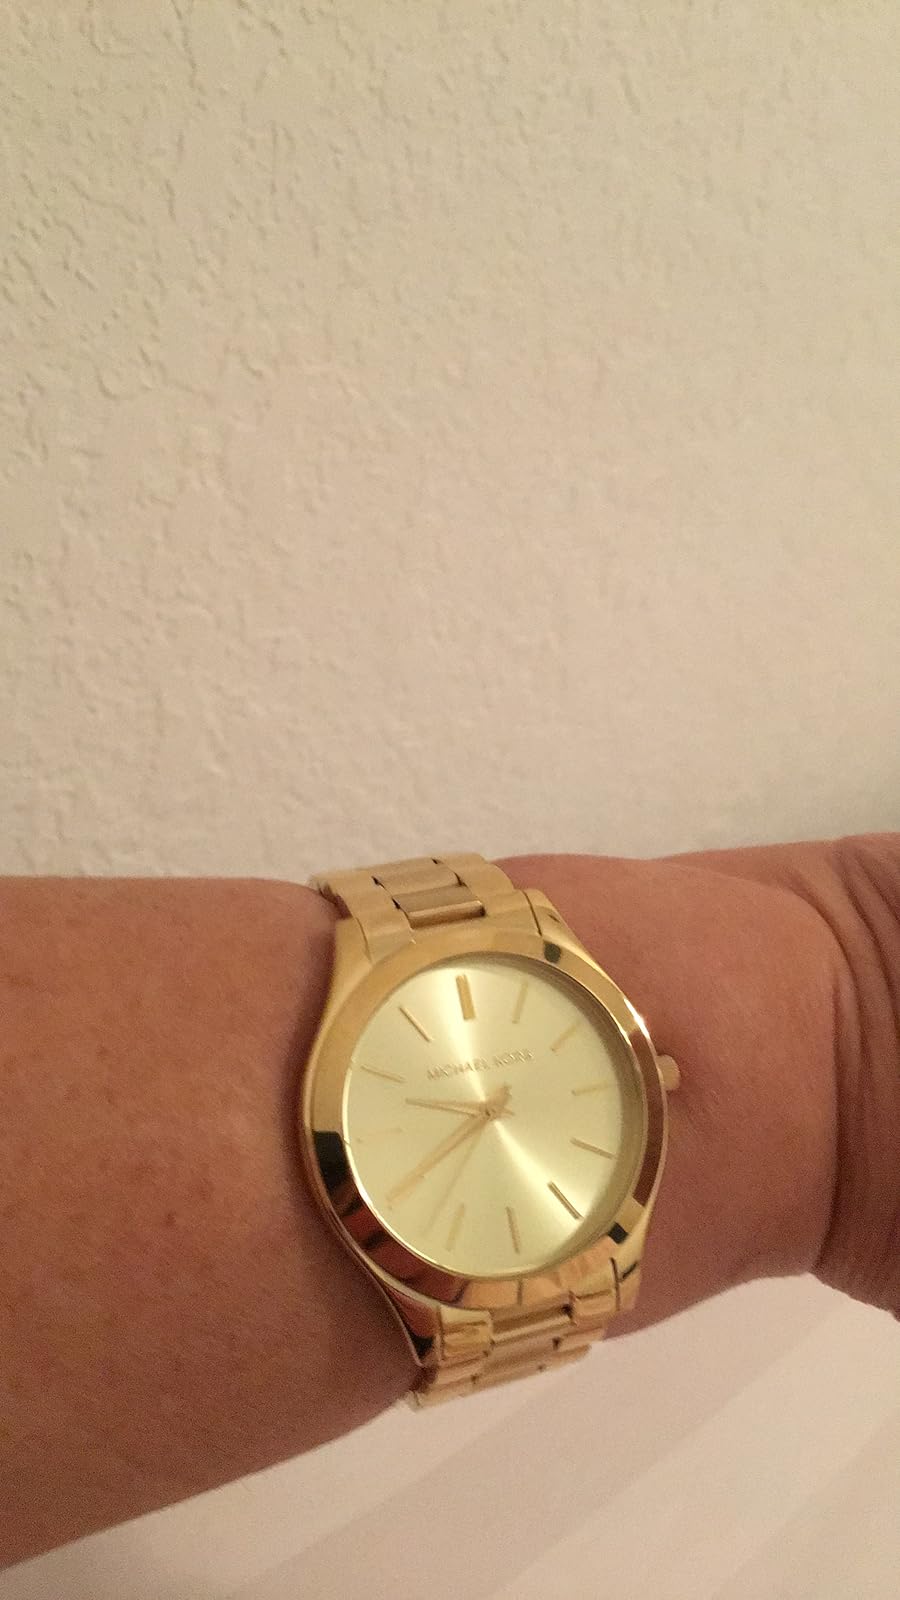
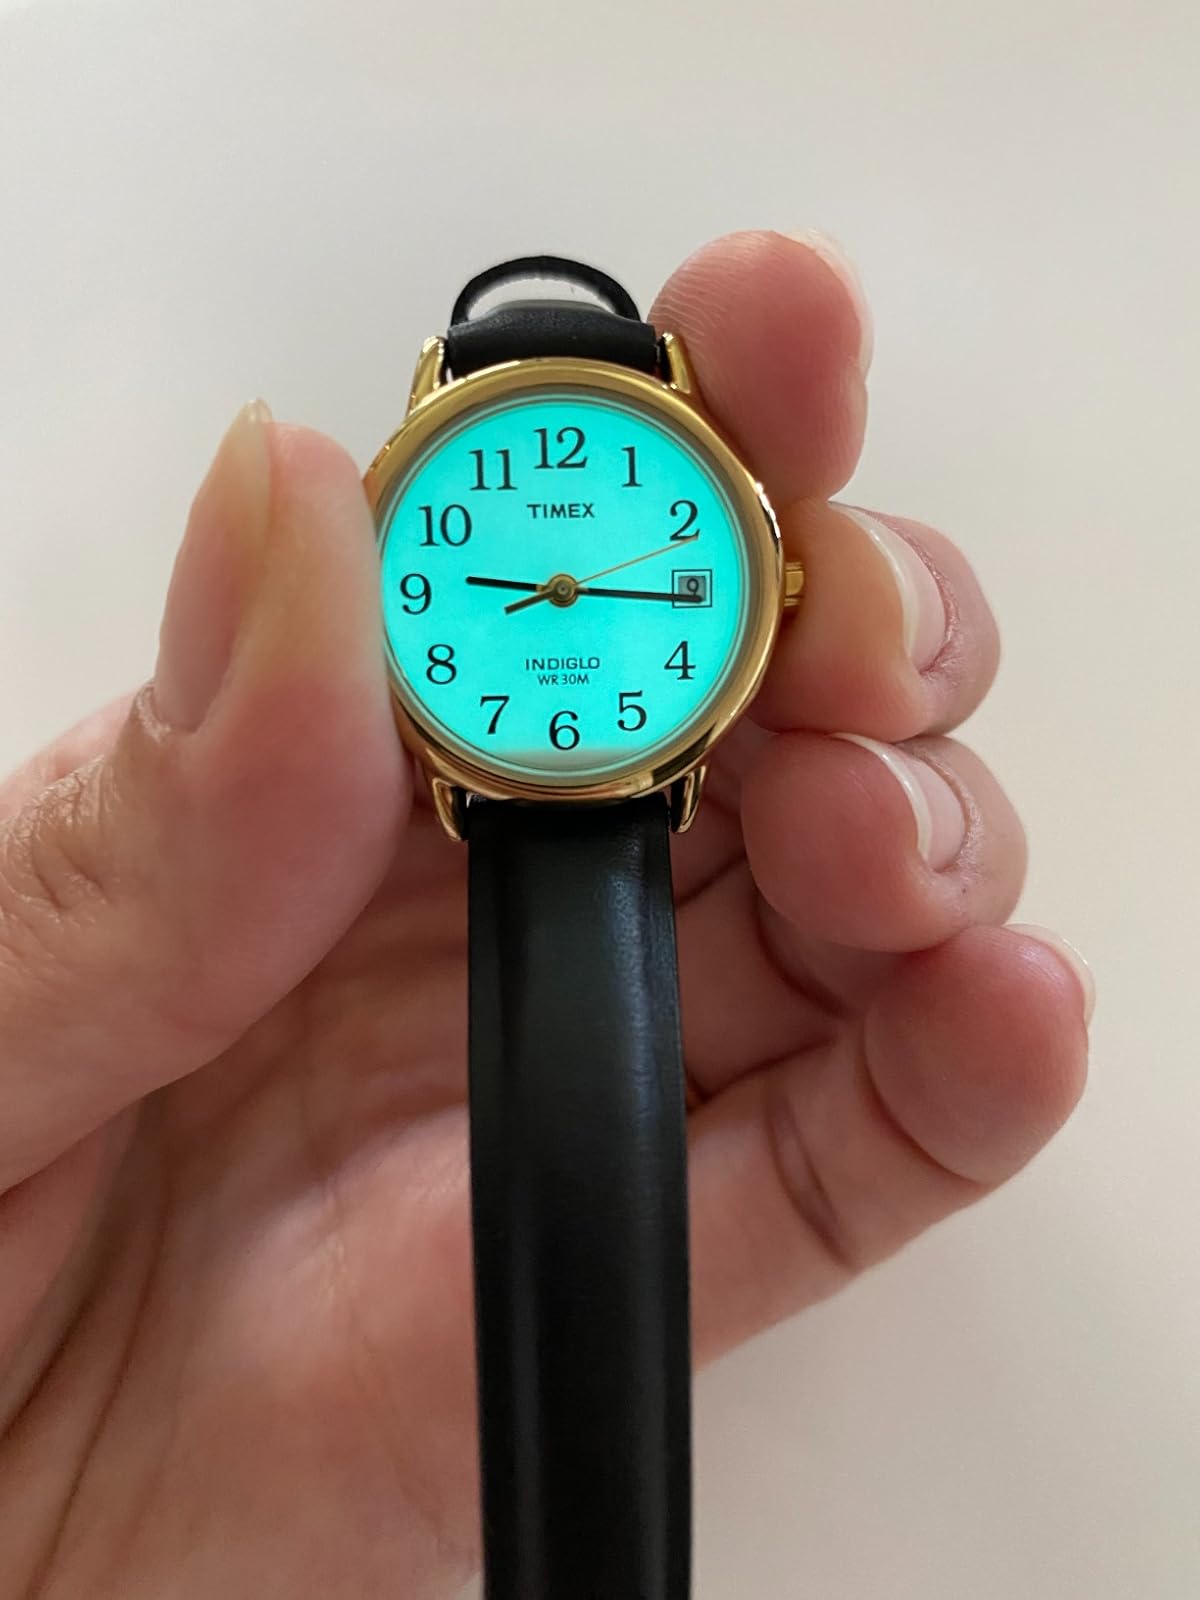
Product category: accessories_watch
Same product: no